Dakini

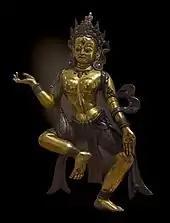
Dancing ḍākinī, Tibet,

From the Middle Ages up until the Meiji period, the enthronement ceremony of the Japanese emperor featured Buddhist elements. One such ritual performed during the emperor's accession was the "sokui kanjō" (即位灌頂, "Abhiṣeka of Enthronement"), in which various mudras and mantras were ritually transmitted to and performed by the new emperor. The central deity ("honzon") in this rite was Dakiniten, who is considered to be both the incarnation of the buddha Vairocana (Dainichi Nyorai) and the 'origin' ("honji") of the sun goddess Amaterasu, the mythical ancestor of the imperial line; indeed, the emperor, upon ascending the throne, was said to have formed the 'wisdom fist' mudra associated with Vairocana in the Diamond Realm while reciting Dakiniten's mantra. A text from 1324, the "Bikisho" (鼻帰書, "Record of Returning to Origins"), also reports that when the ritual was performed in the imperial palace, two fox figurines – one gold and one silver – were placed to the left and right of the altar, and the new ruler was consecrated through an aspersion with water from "the four oceans". A medieval text stresses the rite's importance thus: "If he does not receive this ritual, the ruler's power is light and it cannot hold the four oceans. This is why this ritual is not limited to the king; monks of the various temples and profanes, too, when they perform it, can obtain a high rank and be perfectly free."